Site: brandenburg
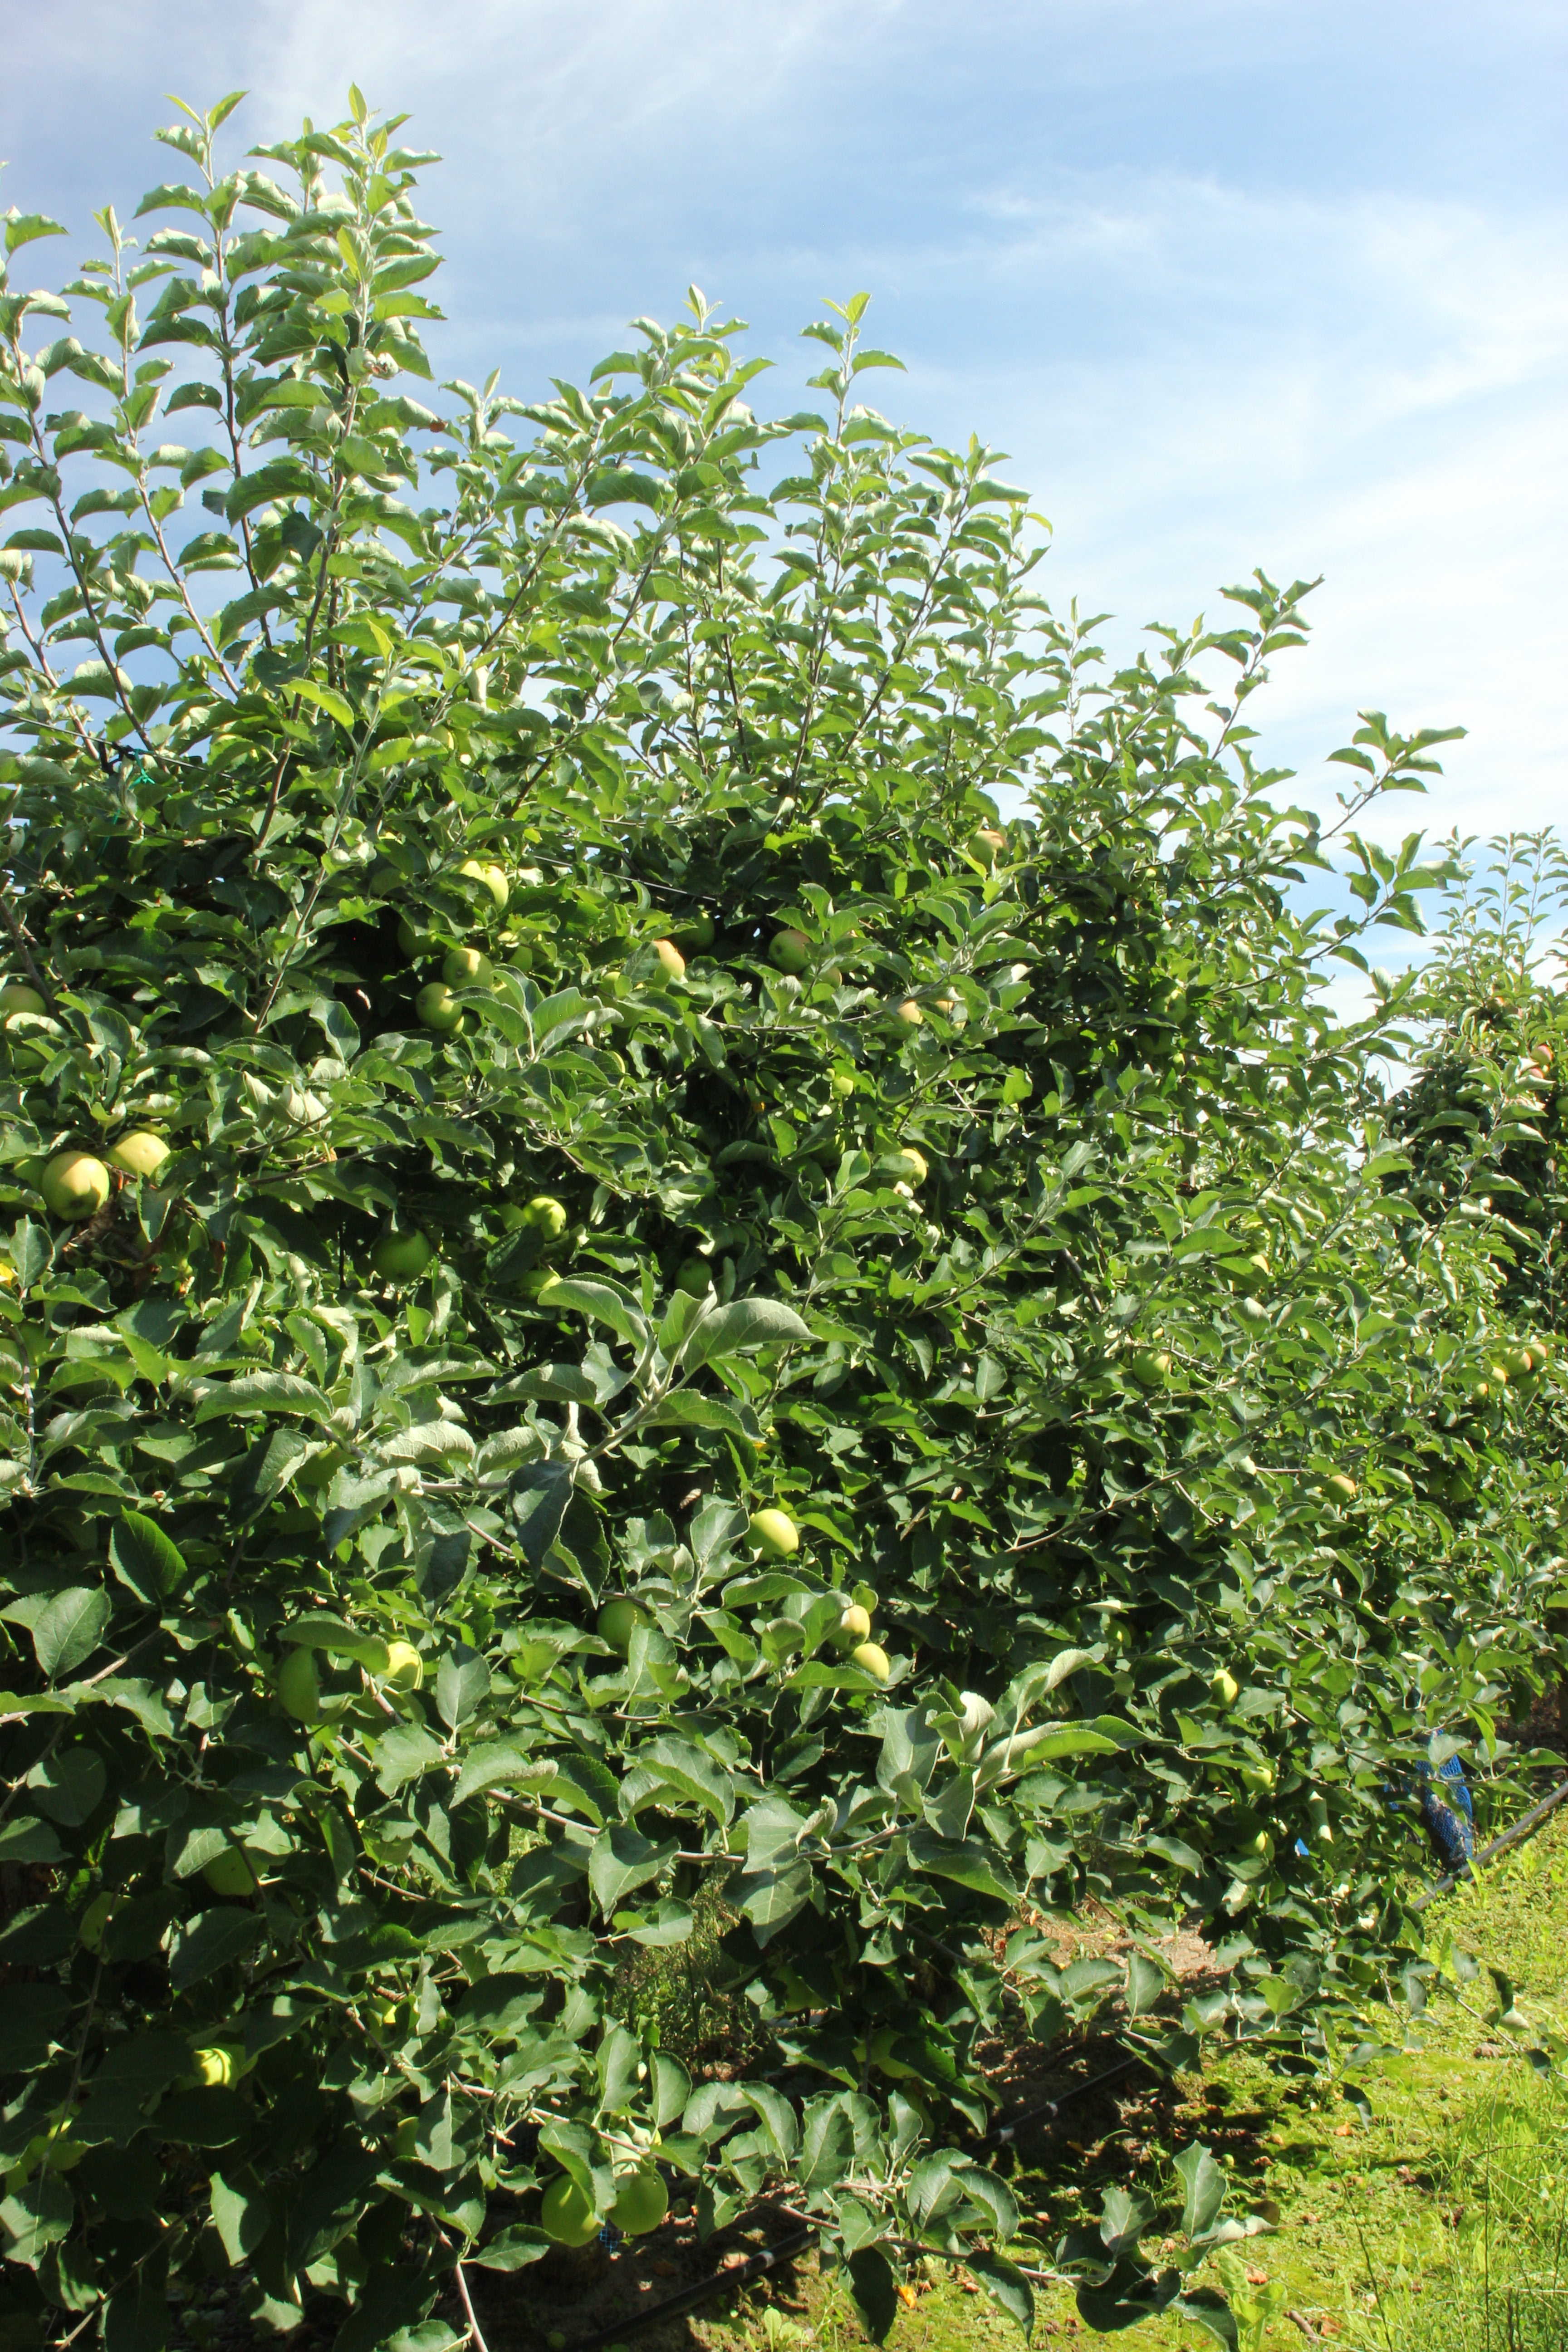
Growth stage (BBCH 77): Development of fruit